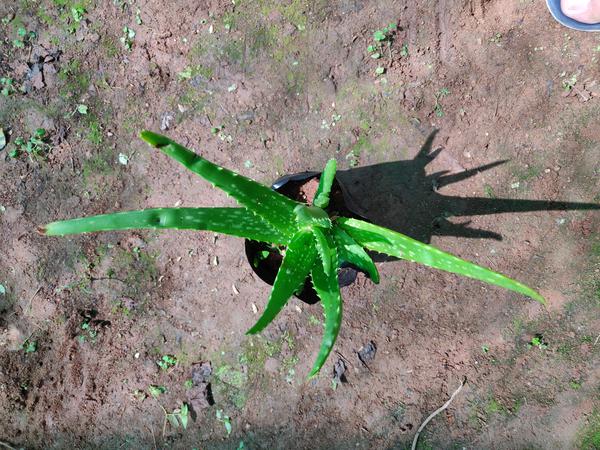
Plant: Aloevera